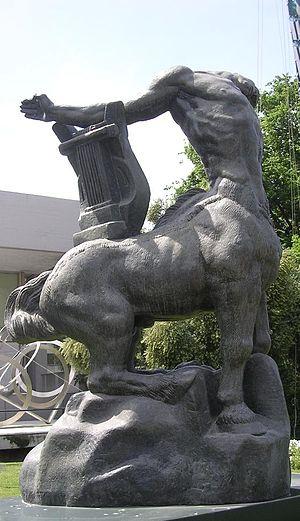
""Centaure Mourant"" par Antoine Bourdelle (1914) bronze"